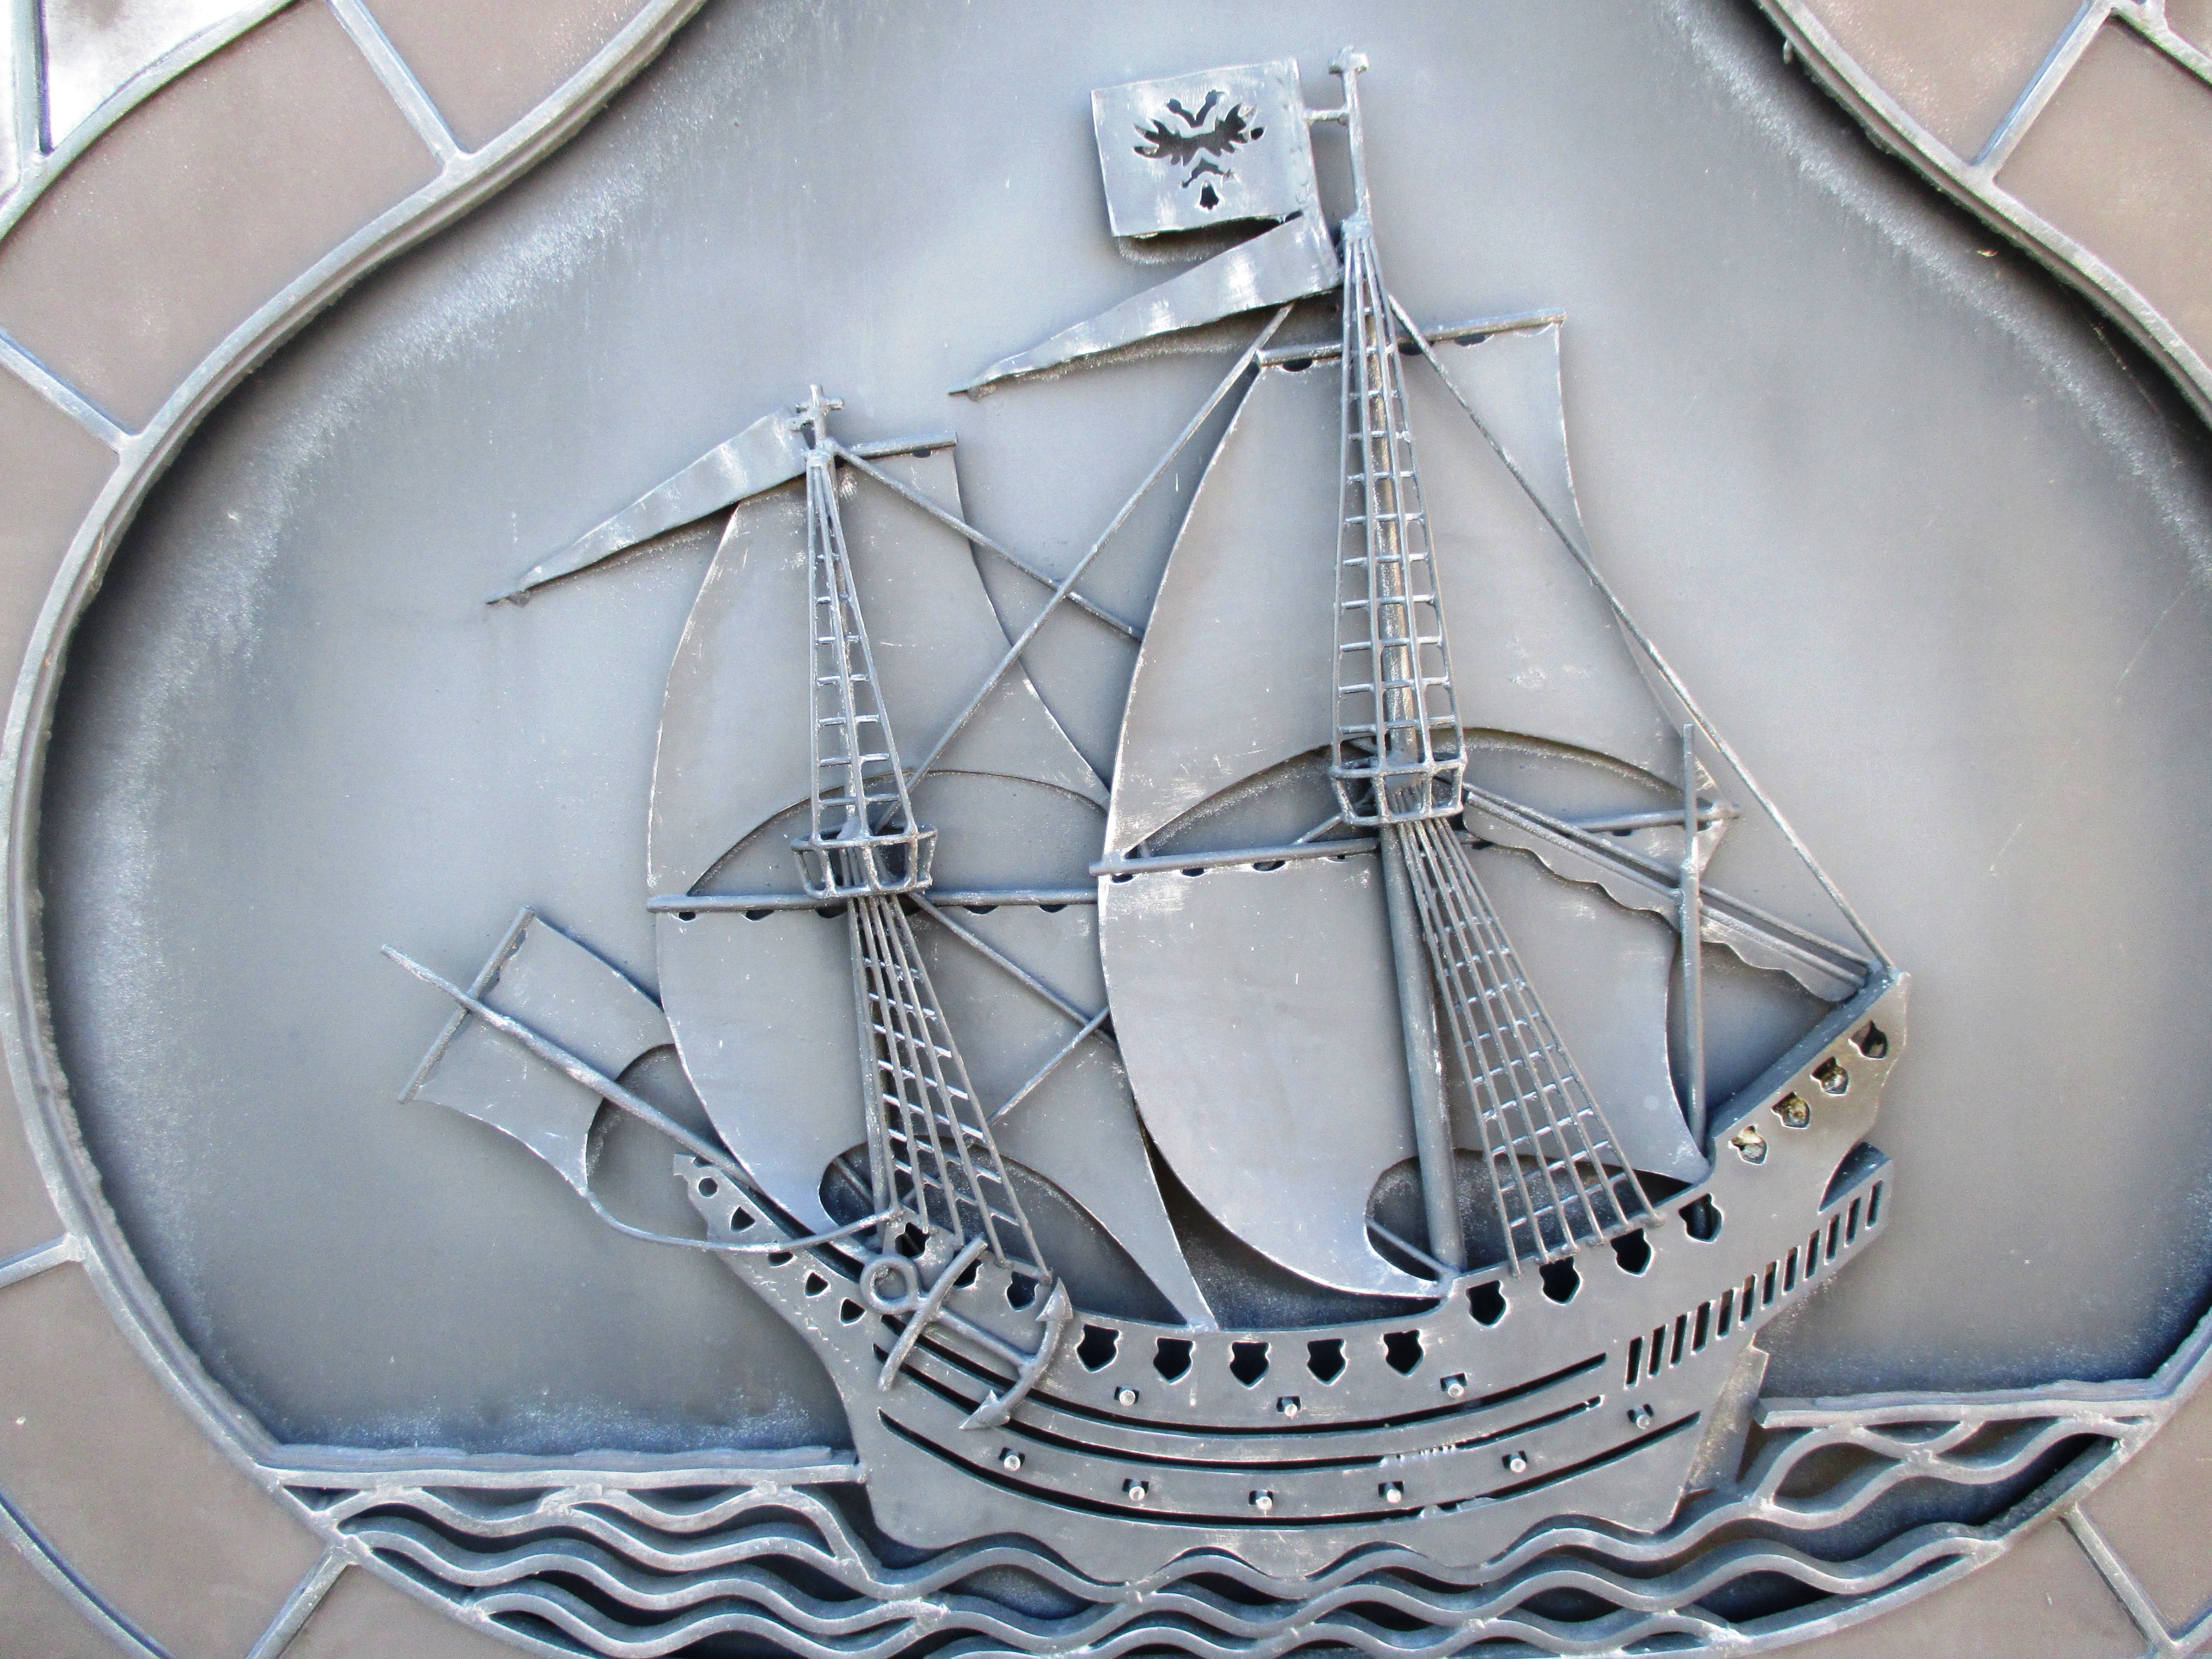
wheel, ship, vehicle, mast, metal, art, shield, switzerland, sailing vessel, engraving, lake constance, thurgau, altnau